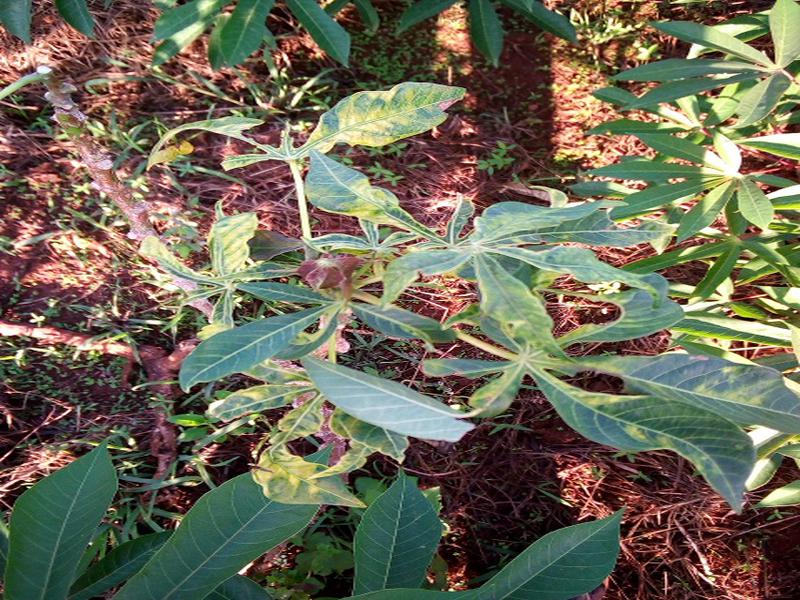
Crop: cassava
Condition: mosaic_disease